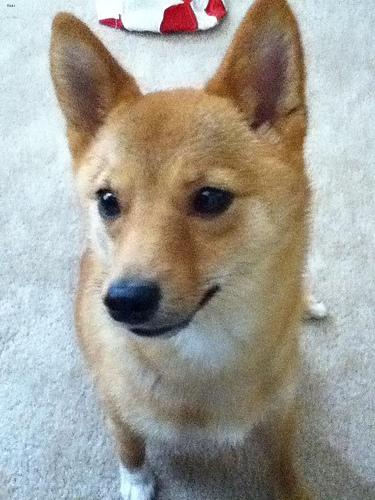
Breed: shiba inu